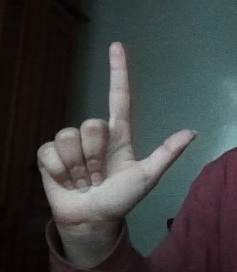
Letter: laam